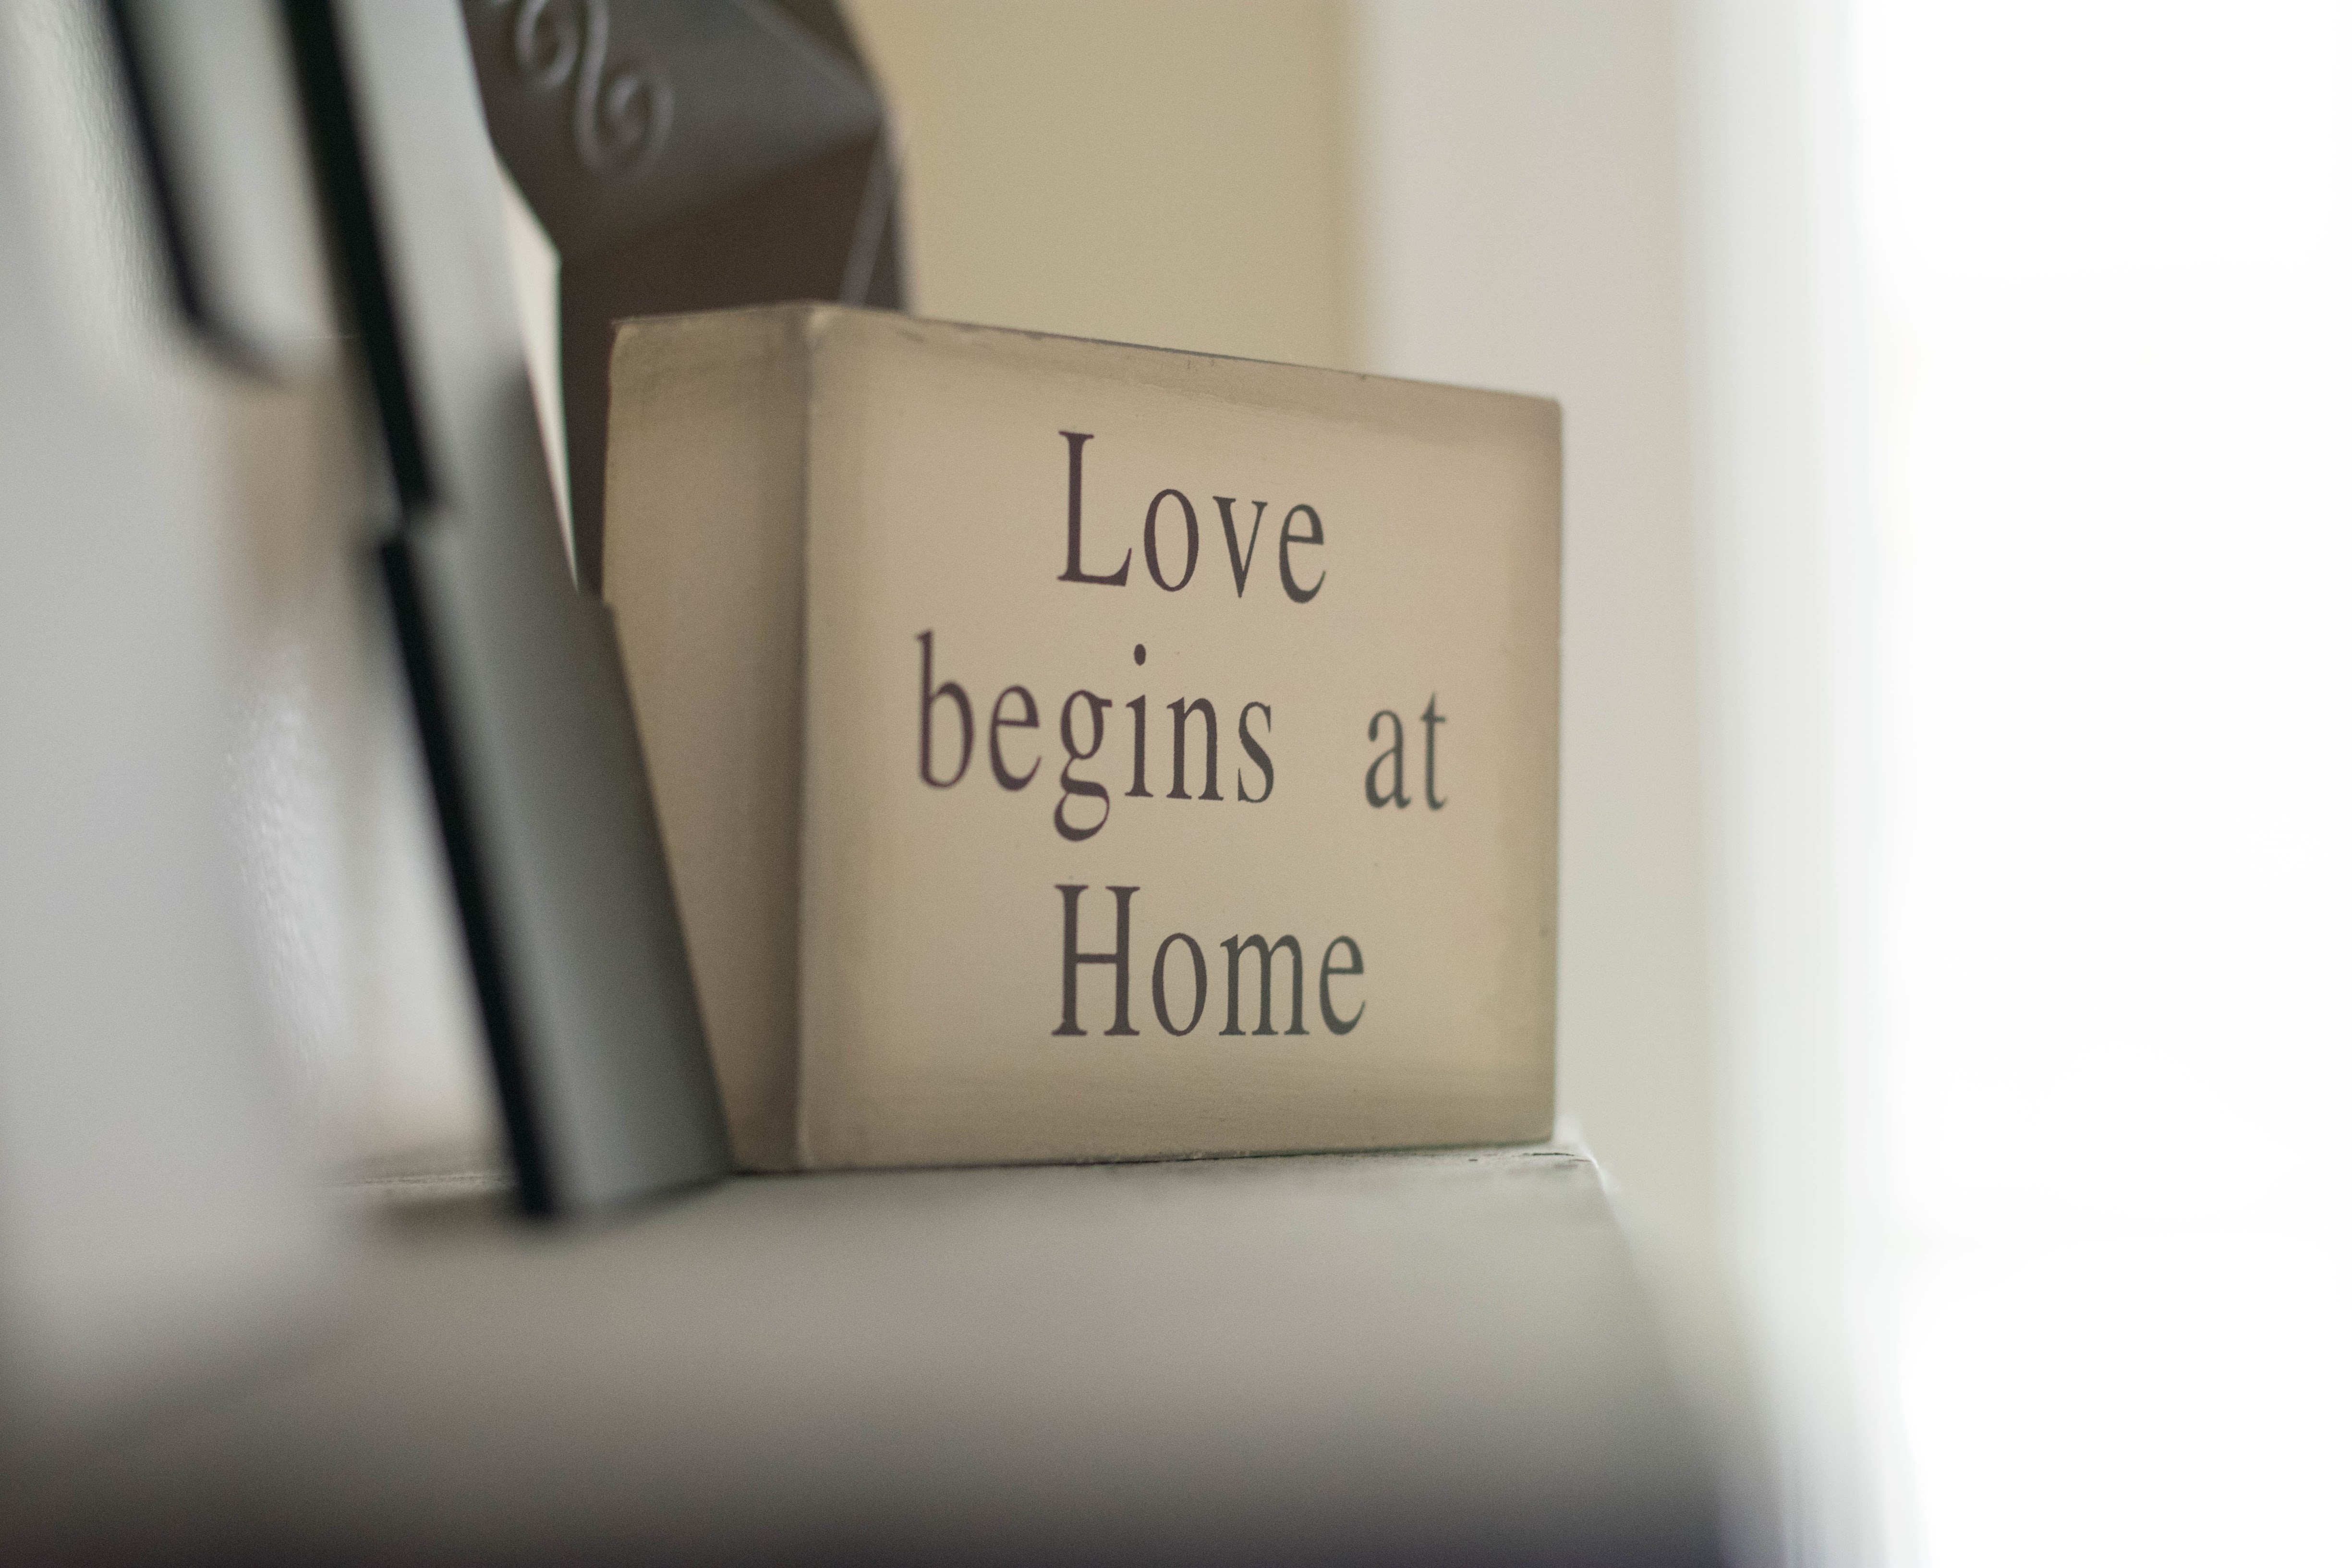
writing, hand, home, love, care, brand, product, family, happy, text